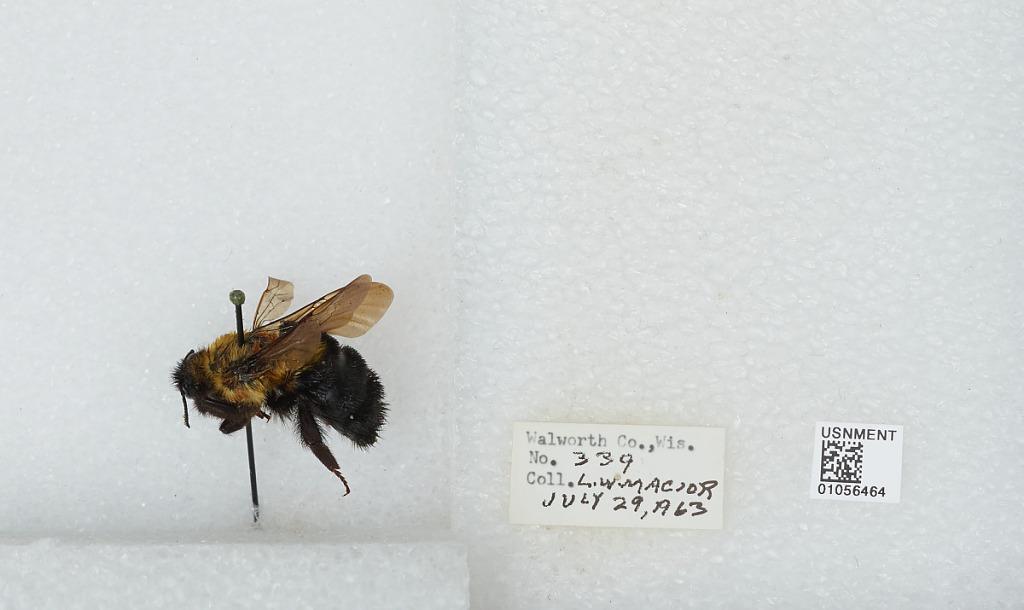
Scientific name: Bombus (Pyrobombus) bimaculatus Cresson
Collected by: L. Macior
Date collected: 1963-7-29
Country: United States
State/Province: Wisconsin
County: Walworth
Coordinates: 42.67, -88.54